Bode Gorge

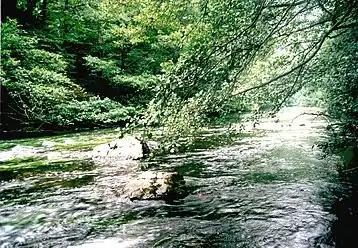
The "Wilde Bode" and granite blocks

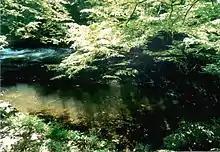
The "Zahme Bode" north of Treseburg

In the area of the ravine the Bode has a width of 7 to 25 metres and descends 100 metres in 17 kilometres. Its river course and bed are very much in their natural state inside the ravine. Kettle-holes, rapids and scouring in the rock alternate with islands of gravel and flat river banks. The most notable rapids on the Bode, the "Bodekessel", not far southwest of the Königsruhe tavern, is shrouded in legend. It was a low waterfall before its explosive demolition in 1798. Stones and boulders occupy the riverbed. Slow-moving stretches of water occur, especially in the area of the Hornfels ("Zahme Bode"); rapids ("Wilde Bode") are found particularly in the lower part of the ravine and formed by the incision of the river into the blocks of Ramberg granite. The water regime inside the ravine is affected, however, by the dams owned by the "Bodewerk" in the upper reaches of the river. The discharge can vary sharply: during the devastating New Year floods of 1925 a discharge of 350 m/s was recorded; in the summer of 1926 the Bode almost ran dry (0.,35 m/s). Other major floods occurred in 1667, 1730 and in April 1984. There was a plan to impound the Bode in the ravine as well in 1891 with a 150 m high dam proposed at the "Bodekessel". The plan was scrapped.